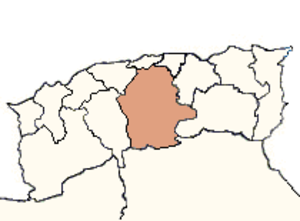
Localisation du département de Médéa, 1962.
Le département de Médéa fut un département français d'Algérie entre 1957 et 1962.
Les départements et régions d'outre-mer sont des collectivités territoriales françaises soumises au régime juridique d'« assimilation législative » tel que défini par l'article 73 de la Constitution de la Cinquième République.